Australia at the 2000 Summer Paralympics

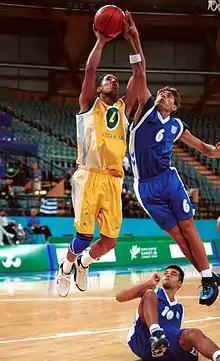
Australian ID basketball player Nicholas Maroney shoots the ball during competition at the 2000 Sydney Paralympics

The Spanish intellectually disabled basketball team beat Russia 87-63 to win the gold medal match. This win was later contended as a full investigation into the team was conducted due to accusations of fraud. It was later discovered that 10 of the 12 players were not disabled and that this deception was committed intentionally.